Maplewood, New Jersey

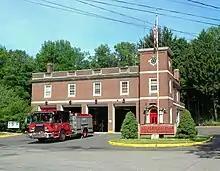
Fire Headquarters

Maplewood is governed under the Township form of government, one of 141 municipalities (of the 564) statewide that use this form. The governing body is a Township Committee, which is comprised of five members who are elected directly by the voters at-large in partisan elections to serve three-year terms of office on a staggered basis, with either one or two seats coming up for election each year as part of the November general election in a three-year cycle. At an annual reorganization meeting, the Township Committee selects one of its members to serve as Mayor for a one-year term, and another to serve as Deputy Mayor. The Mayor has the responsibility of Chair for the Township Committee meetings with voice and vote. The Mayor is considered the head of the municipal government.